Air Strike (1955 film)

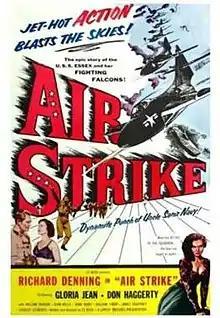
Theatrical film poster

Air Strike is a 1955 American drama film written, directed and produced by Cy Roth and starring Richard Denning, Gloria Jean and Don Haggerty; the supporting cast features former child star Billy Halop. The plot involves pilots training at a United States Navy squadron preparing for the Korean War. The film features the original song, "Each Time You Leave Me" by composers Sylvia Ostrow and André Brummer.